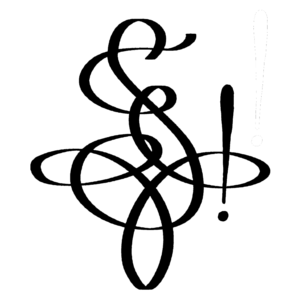
Zirkel de Stella Valdensis
Stella Valdensis est une société d'étudiants mixte et apolitique basée à Lausanne en Suisse, fondée le 5 décembre 1857 par les élèves de l’École spéciale de Lausanne.